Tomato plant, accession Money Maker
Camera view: vertical (180 deg); turntable rotation: 30 degrees
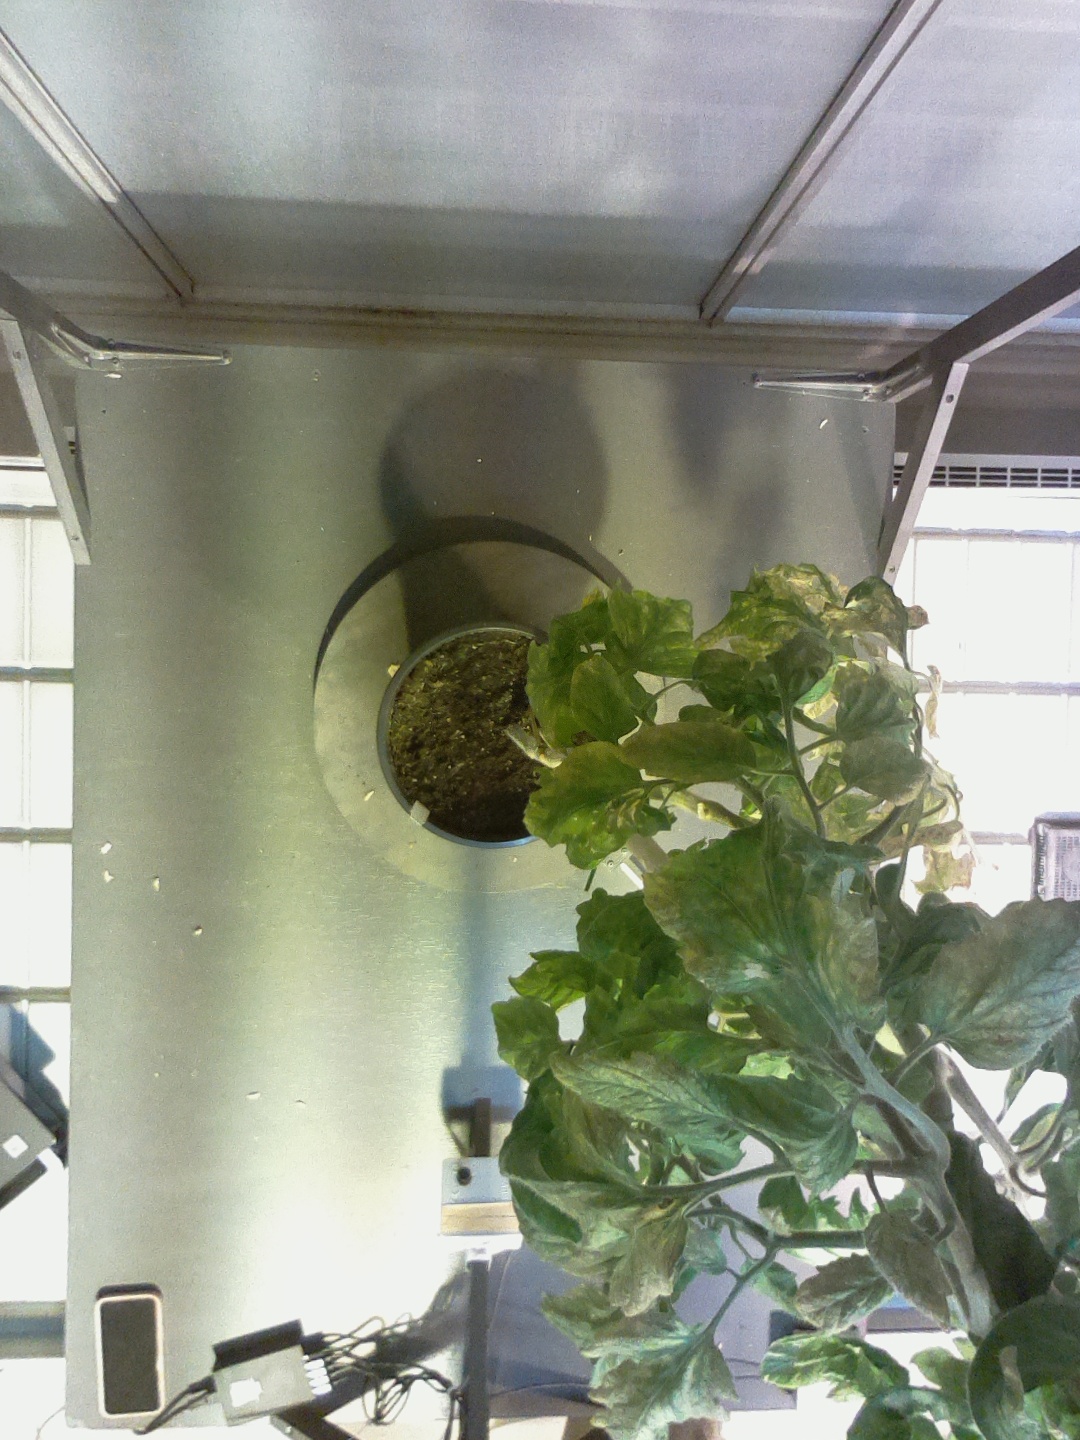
BBCH growth stage 76: 60%-70% of final fruit size